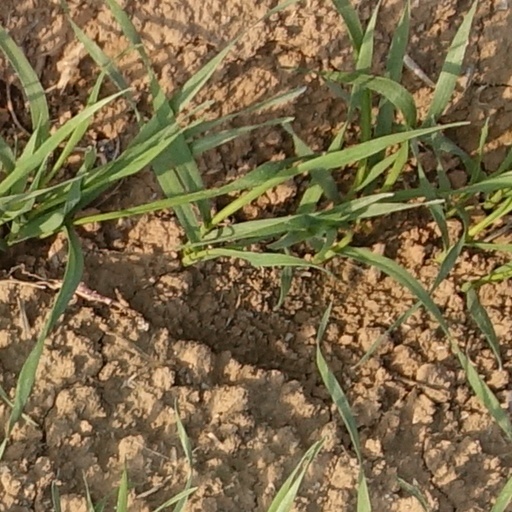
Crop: wheat